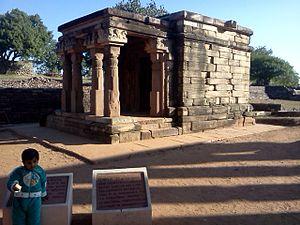
Les Gupta sont une dynastie ayant régné sur le nord de l'Inde de la fin du IIIᵉ siècle aux alentours du milieu du VIᵉ siècle. Leur origine reste mystérieuse et il est probable qu'ils aient tout d'abord été un clan de roitelets à la tête de petits États dans la vallée du Gange et de ses affluents. Cette dynastie connaît une expansion rapide au IVᵉ siècle, sous l'impulsion des conquérants Chandragupta et Samudragupta, et voit l'apogée de sa prospérité durant la première moitié du Vᵉ siècle, notamment sous le règne de Kumâragupta Iᵉʳ et de son fils Skandagupta. Le déclin des Gupta débute ensuite, sous l'effet d'invasions extérieures et de forces centrifuges, et leur fin reste mal connue.